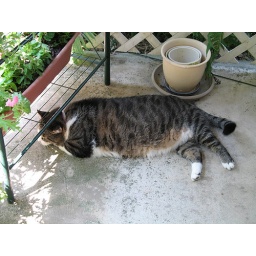
This is my cat Greyboy sleeping in the heat of mid-day.